Hillary Brooke

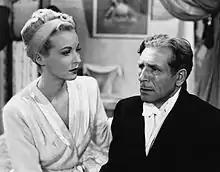
With Paul Cavanagh in "The Woman in Green"

Brooke began her acting career in movies, where she changed her name to Hillary Brooke because, as she put it, she thought her own name was “so long and so heavy". She co-starred in three Sherlock Holmes films with Basil Rathbone and Nigel Bruce, "Sherlock Holmes and the Voice of Terror" (1942), "Sherlock Holmes Faces Death" (1943) and "The Woman in Green" (1945).